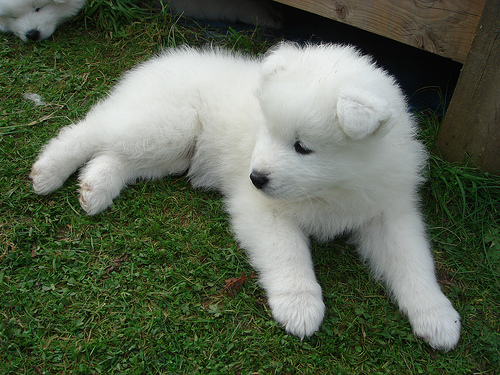
Animal: dog
Breed: samoyed